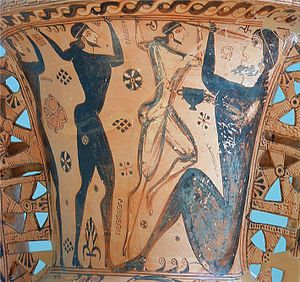
Polyfem
Odysseus og hans mænd blinder Polyfem. Detalje fra amfora af Polyfem-maleren, ca. 650 f.Kr.. (Opbevaret på arkæologisk museum i Eleusis, Inv. 2630)
Polyfem el. Polyfemos er en kyklop i græsk mytologi, der mest er kendt for sin rolle i Odysseen, hvor Odysseus og hans skib kommer forbi.